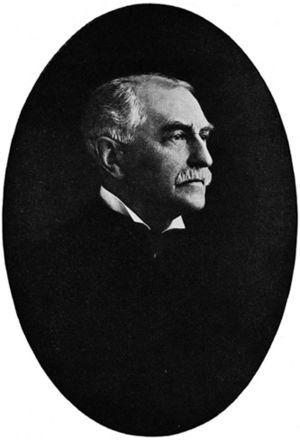
Le Dartmouth College est une université privée du nord-est des États-Unis, située dans la ville de Hanover, dans l'État du New Hampshire. Elle fait partie de l'Ivy League et constitue l'une des neuf universités coloniales fondées avant la Révolution américaine. Elle est l'un des plus anciens établissements d'enseignement supérieur américain et la plus petite de l'Ivy League avec 5 744 étudiants. Créé en 1769 par Eleazar Wheelock, avec des fonds levés partiellement par les efforts d'un prêcheur appelé Samson Occom, le Dartmouth College fonctionne aujourd'hui avec un budget annuel de 629,4 millions de dollars et une dotation de 4,5 milliards de dollars en 2015. Trois écoles spécialisées se trouvent sur son campus : de médecine, d'ingénierie et de commerce. L'université contribue à la vie culturelle de la région avec ses bibliothèques, son musée et son centre Hopkins. Elle affirme son identité grâce à ses traditions étudiantes anciennes et ses nombreuses équipes sportives.